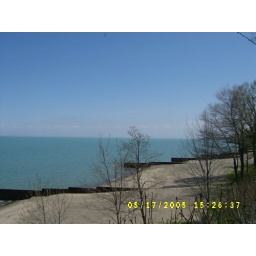
the beach by my house